Let L-200 Morava

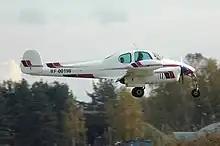
Let L-200D Morava on landing

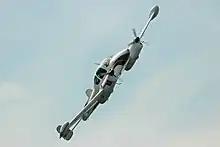
Let L-200D Morava banking

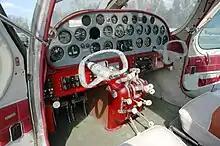
cockpit of L-200D Morava

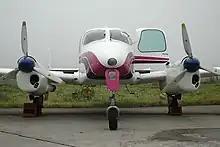
Let L-200D Morava at Kubinka air base

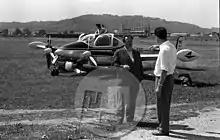
Representatives of the Ljubljana company Libis handed over to the representatives of the Zagreb company Pan-Adria the first of a series of five aircraft Morava L 2000D - LIBIS 1964

The Let L-200 Morava light twin-engine transport was preceded in production at the Let factory by the license-built Aero Ae 45. In 1955 the newly created design team led by Ladislav Smrcek of the Czechoslovak State Aircraft Factory decided to proceed with a proprietary design for a more modern twin with seating capacity of five and powered by a pair of then new 210 hp Avia M 337 engines, but as they were not yet available, the prototype made do with the less powerful Walter Minor 6-III engines of 160 hp each. While maintaining similar characteristics of western twin engine aircraft of the time, updated features of the Morava included twin tails, standard thermal wing de-icing equipment and inverted inline engines.